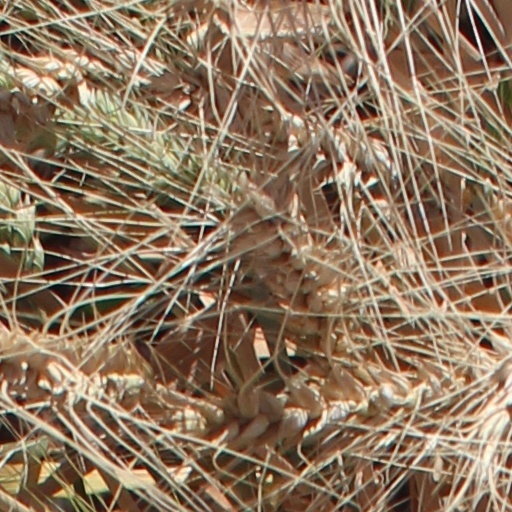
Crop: wheat